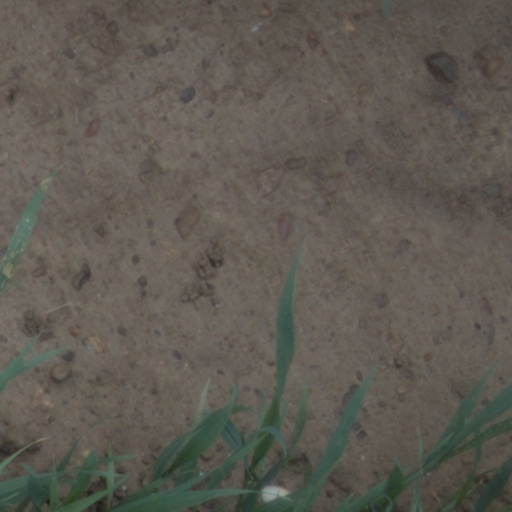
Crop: wheat